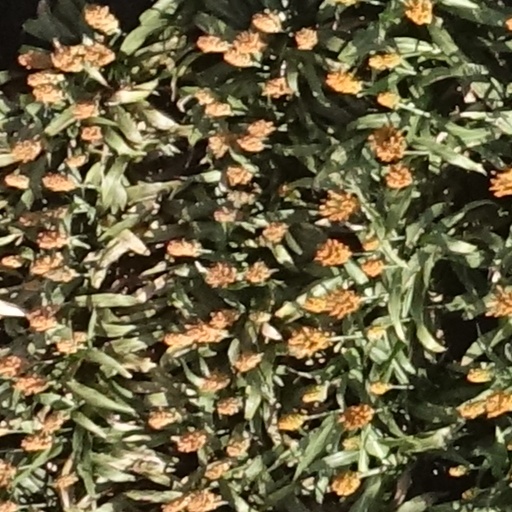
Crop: sorghum